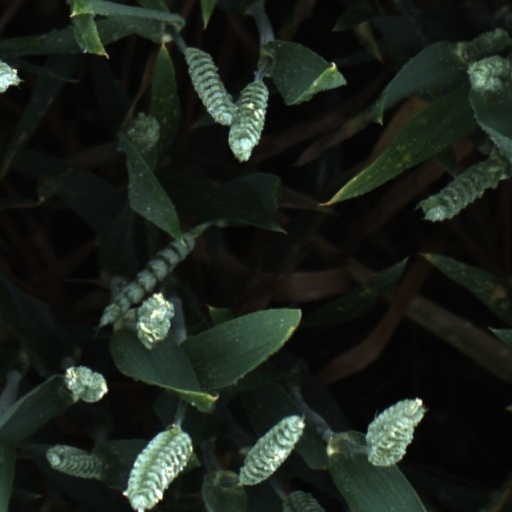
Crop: wheat